Inca architecture

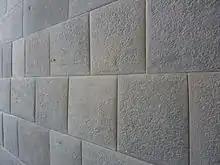
Wall of the Coricancha temple, at Cuzco, the capital city of the Inca Empire.

Inca architecture is the most significant pre-Columbian architecture in South America. The Incas inherited an architectural legacy from Tiwanaku, founded in the 2nd century B.C.E. in present-day Bolivia. A core characteristic of the architectural style was to use the topography and existing materials of the land as part of the design. The capital of the Inca empire, Cuzco, still contains many fine examples of Inca architecture, although many walls of Inca masonry have been incorporated into Spanish Colonial structures. The famous royal estate of Machu Picchu (Machu Pikchu) is a surviving example of Inca architecture. Other significant sites include Sacsayhuamán and Ollantaytambo. The Incas also developed an extensive road system spanning most of the western length of the continent and placed their distinctive architecture along the way, thereby visually asserting their imperial rule along the frontier.